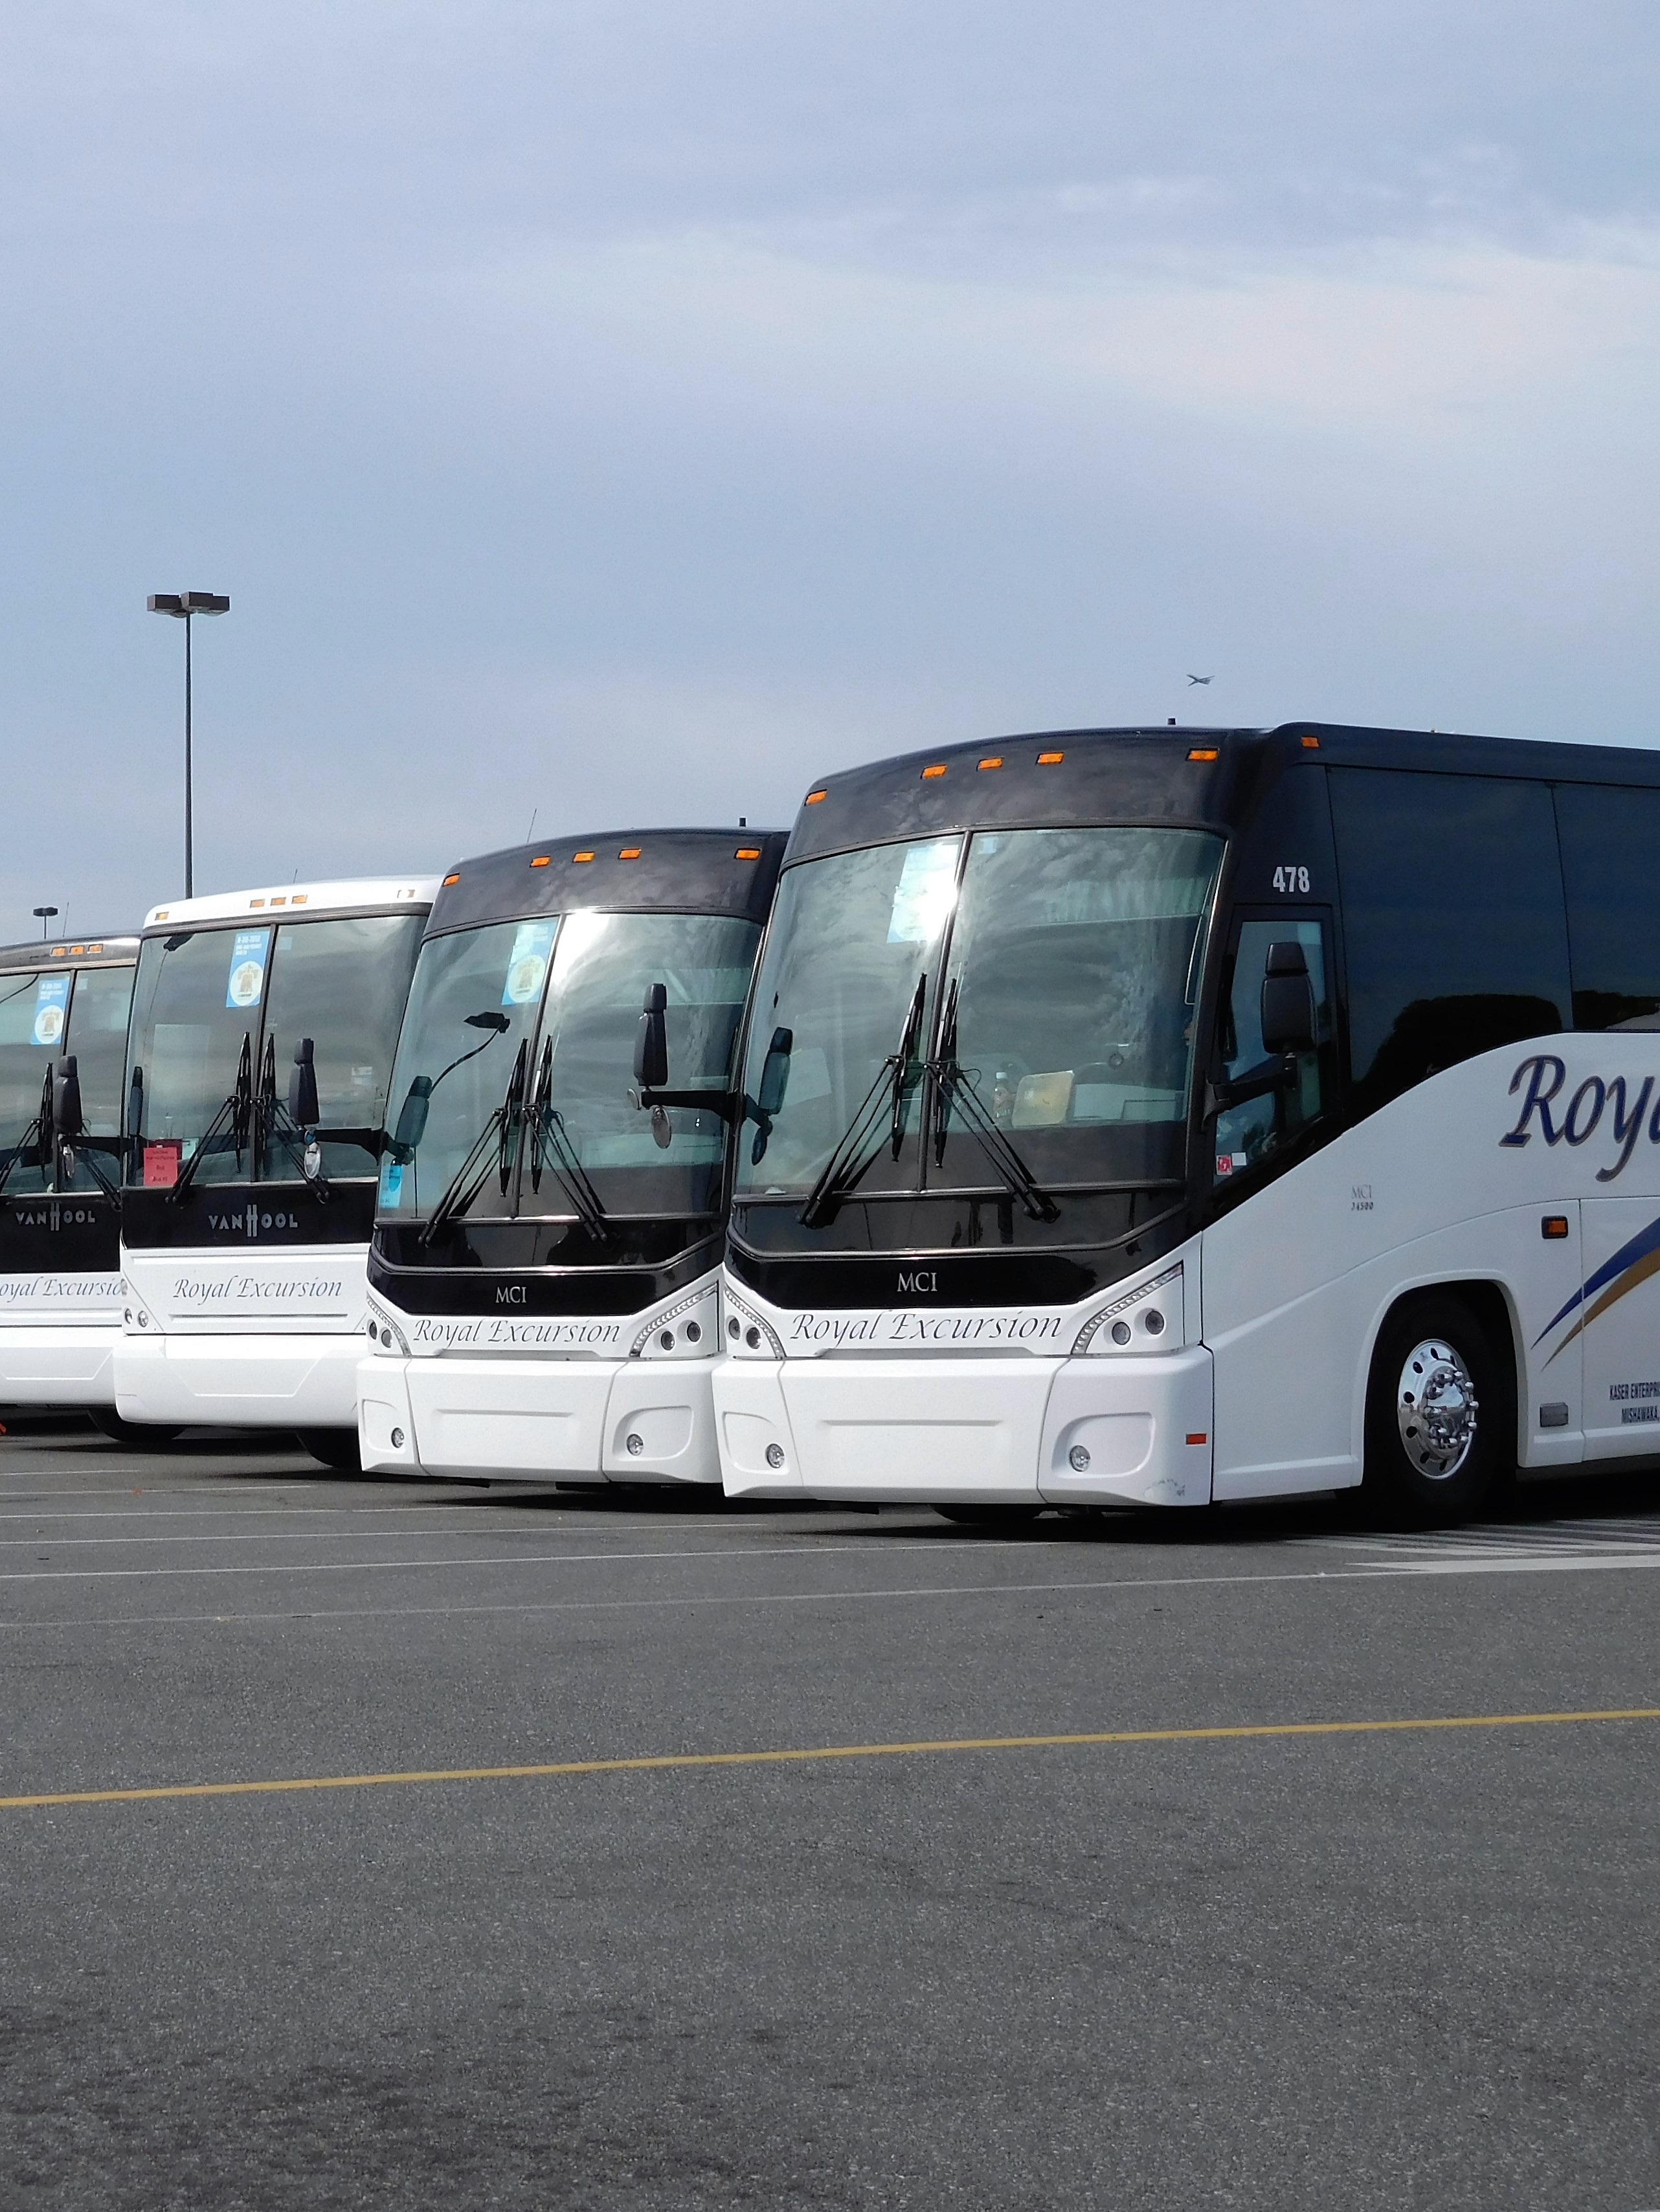
car, travel, transportation, transport, vehicle, public transport, bus, buses, passenger, land vehicle, recreational vehicle, mode of transport, luxury vehicle, tour bus service